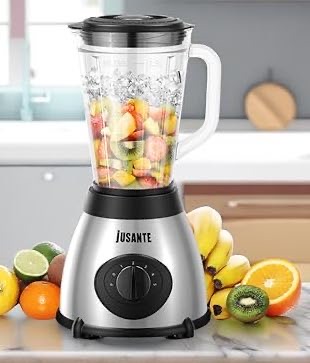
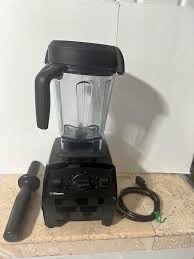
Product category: items_blender
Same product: no